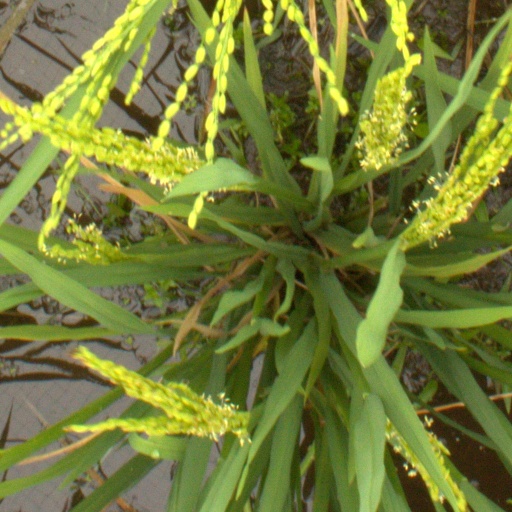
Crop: rice